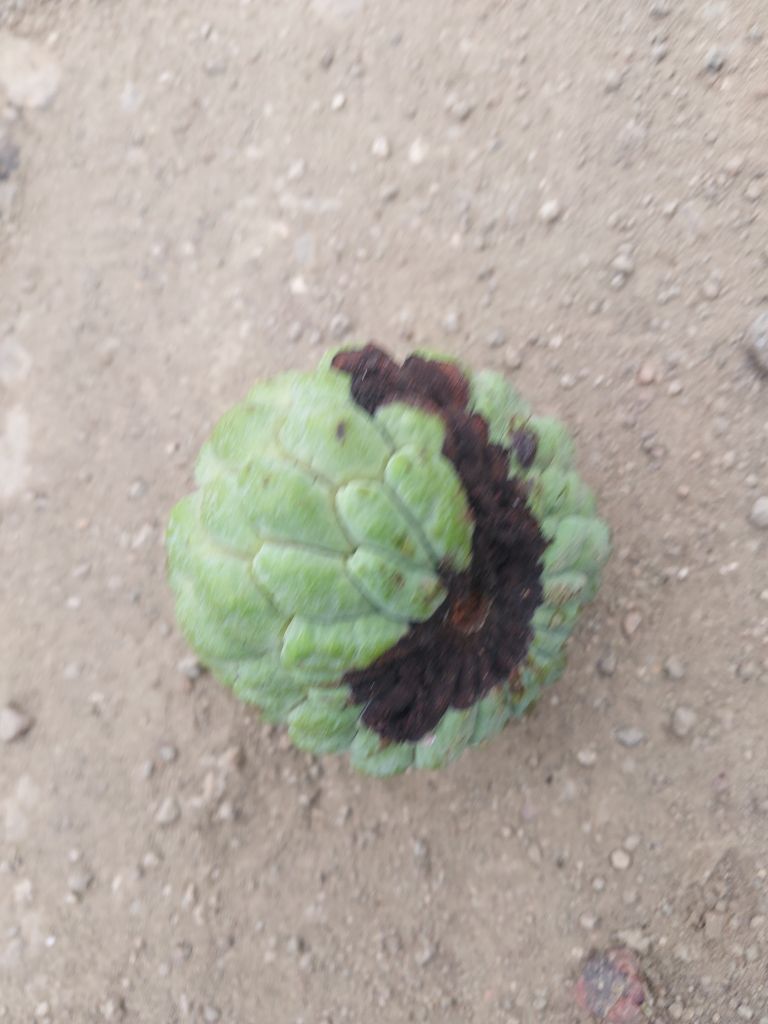
Disease label: Diplodia Rot